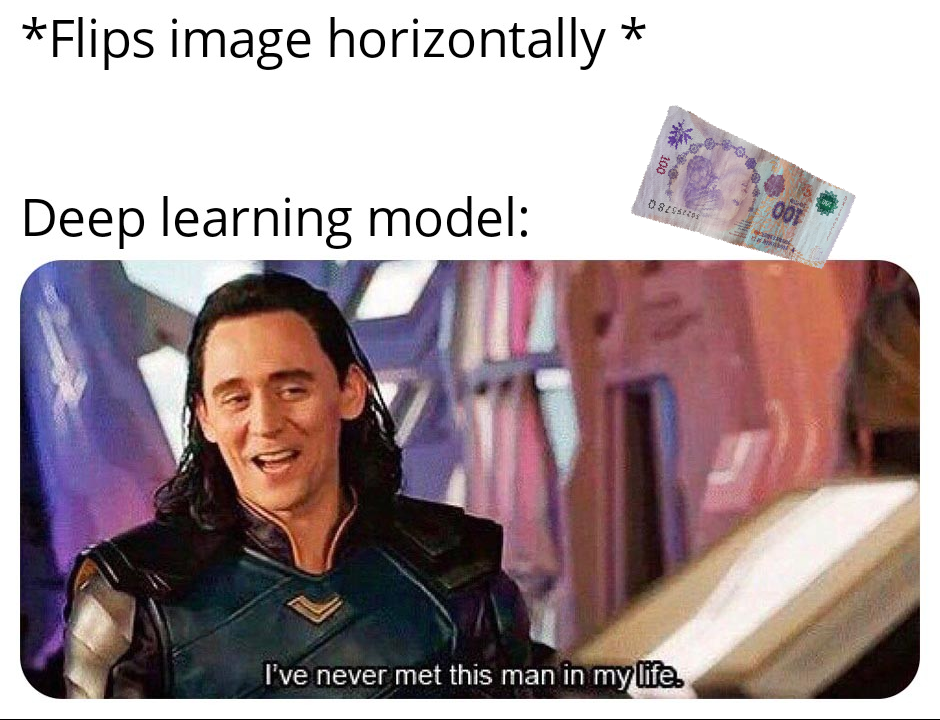
Denominación: 100